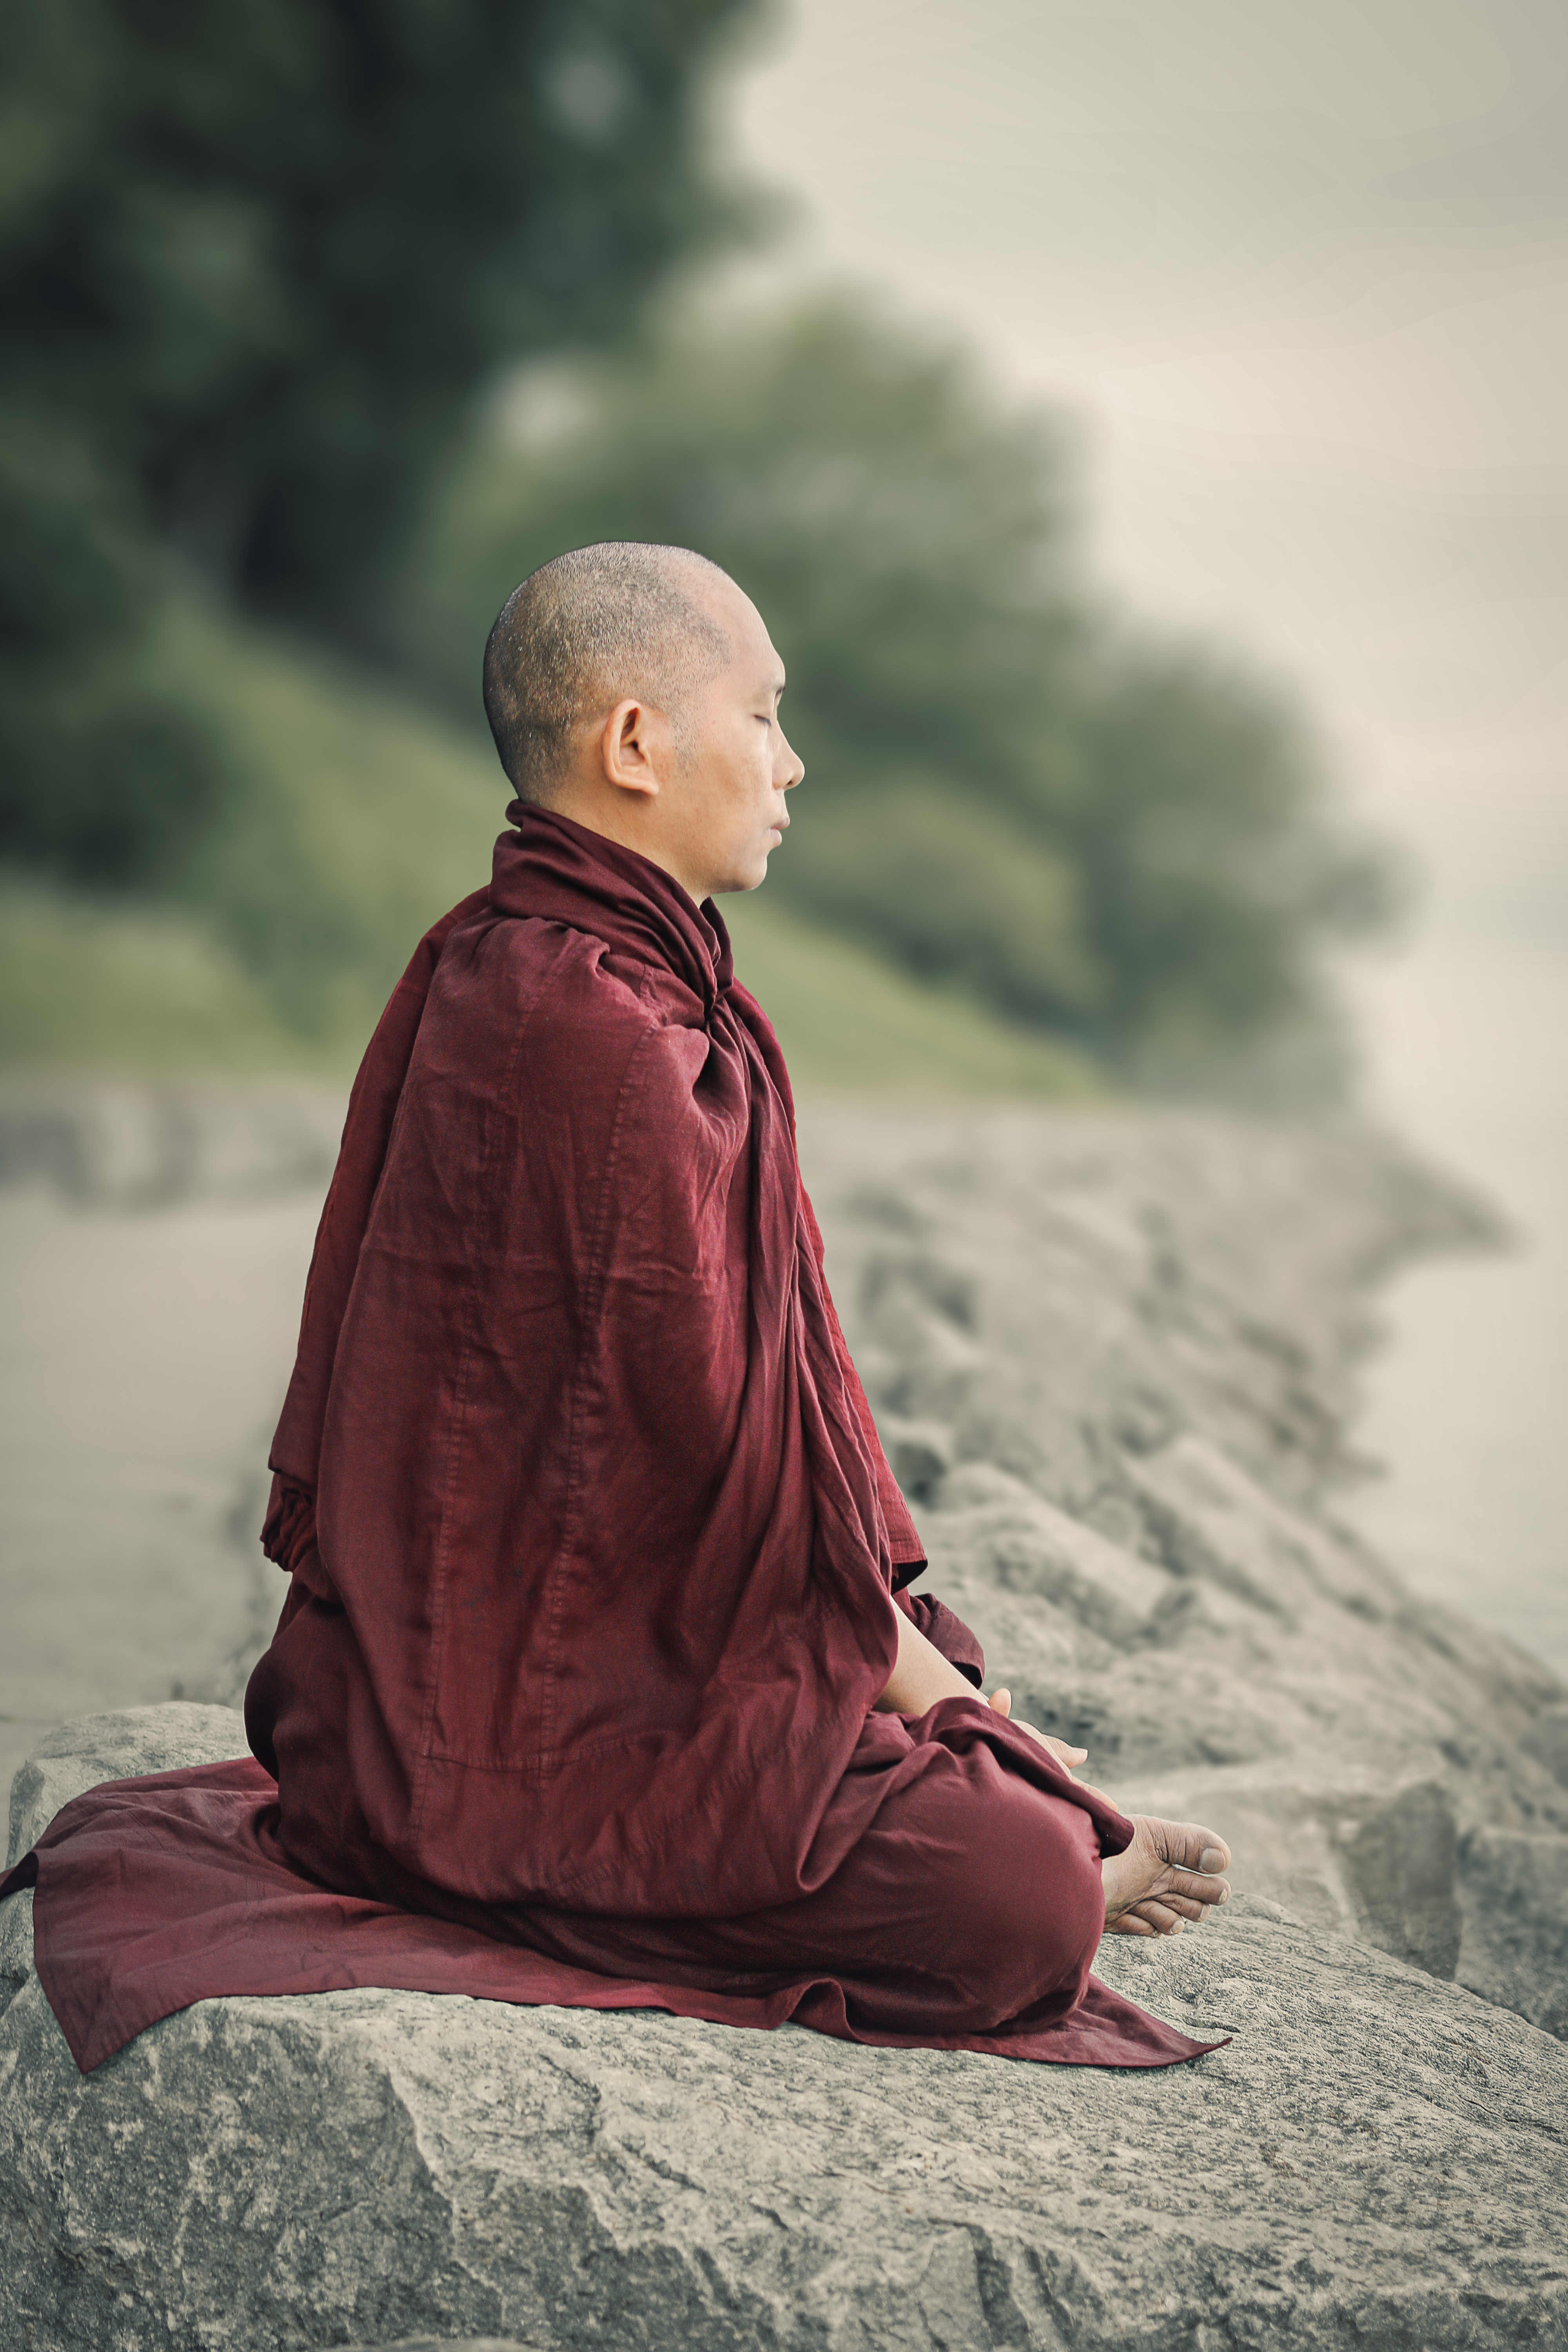
buddhist, monk, meditation, theravada buddhism, lake, ontario, flash photography, People in nature, wood, grass, happy, landscape, Tints and shades, jacket, sitting, comfort, lama, rock, guru, portrait photography, magenta, monochrome photography, monochrome